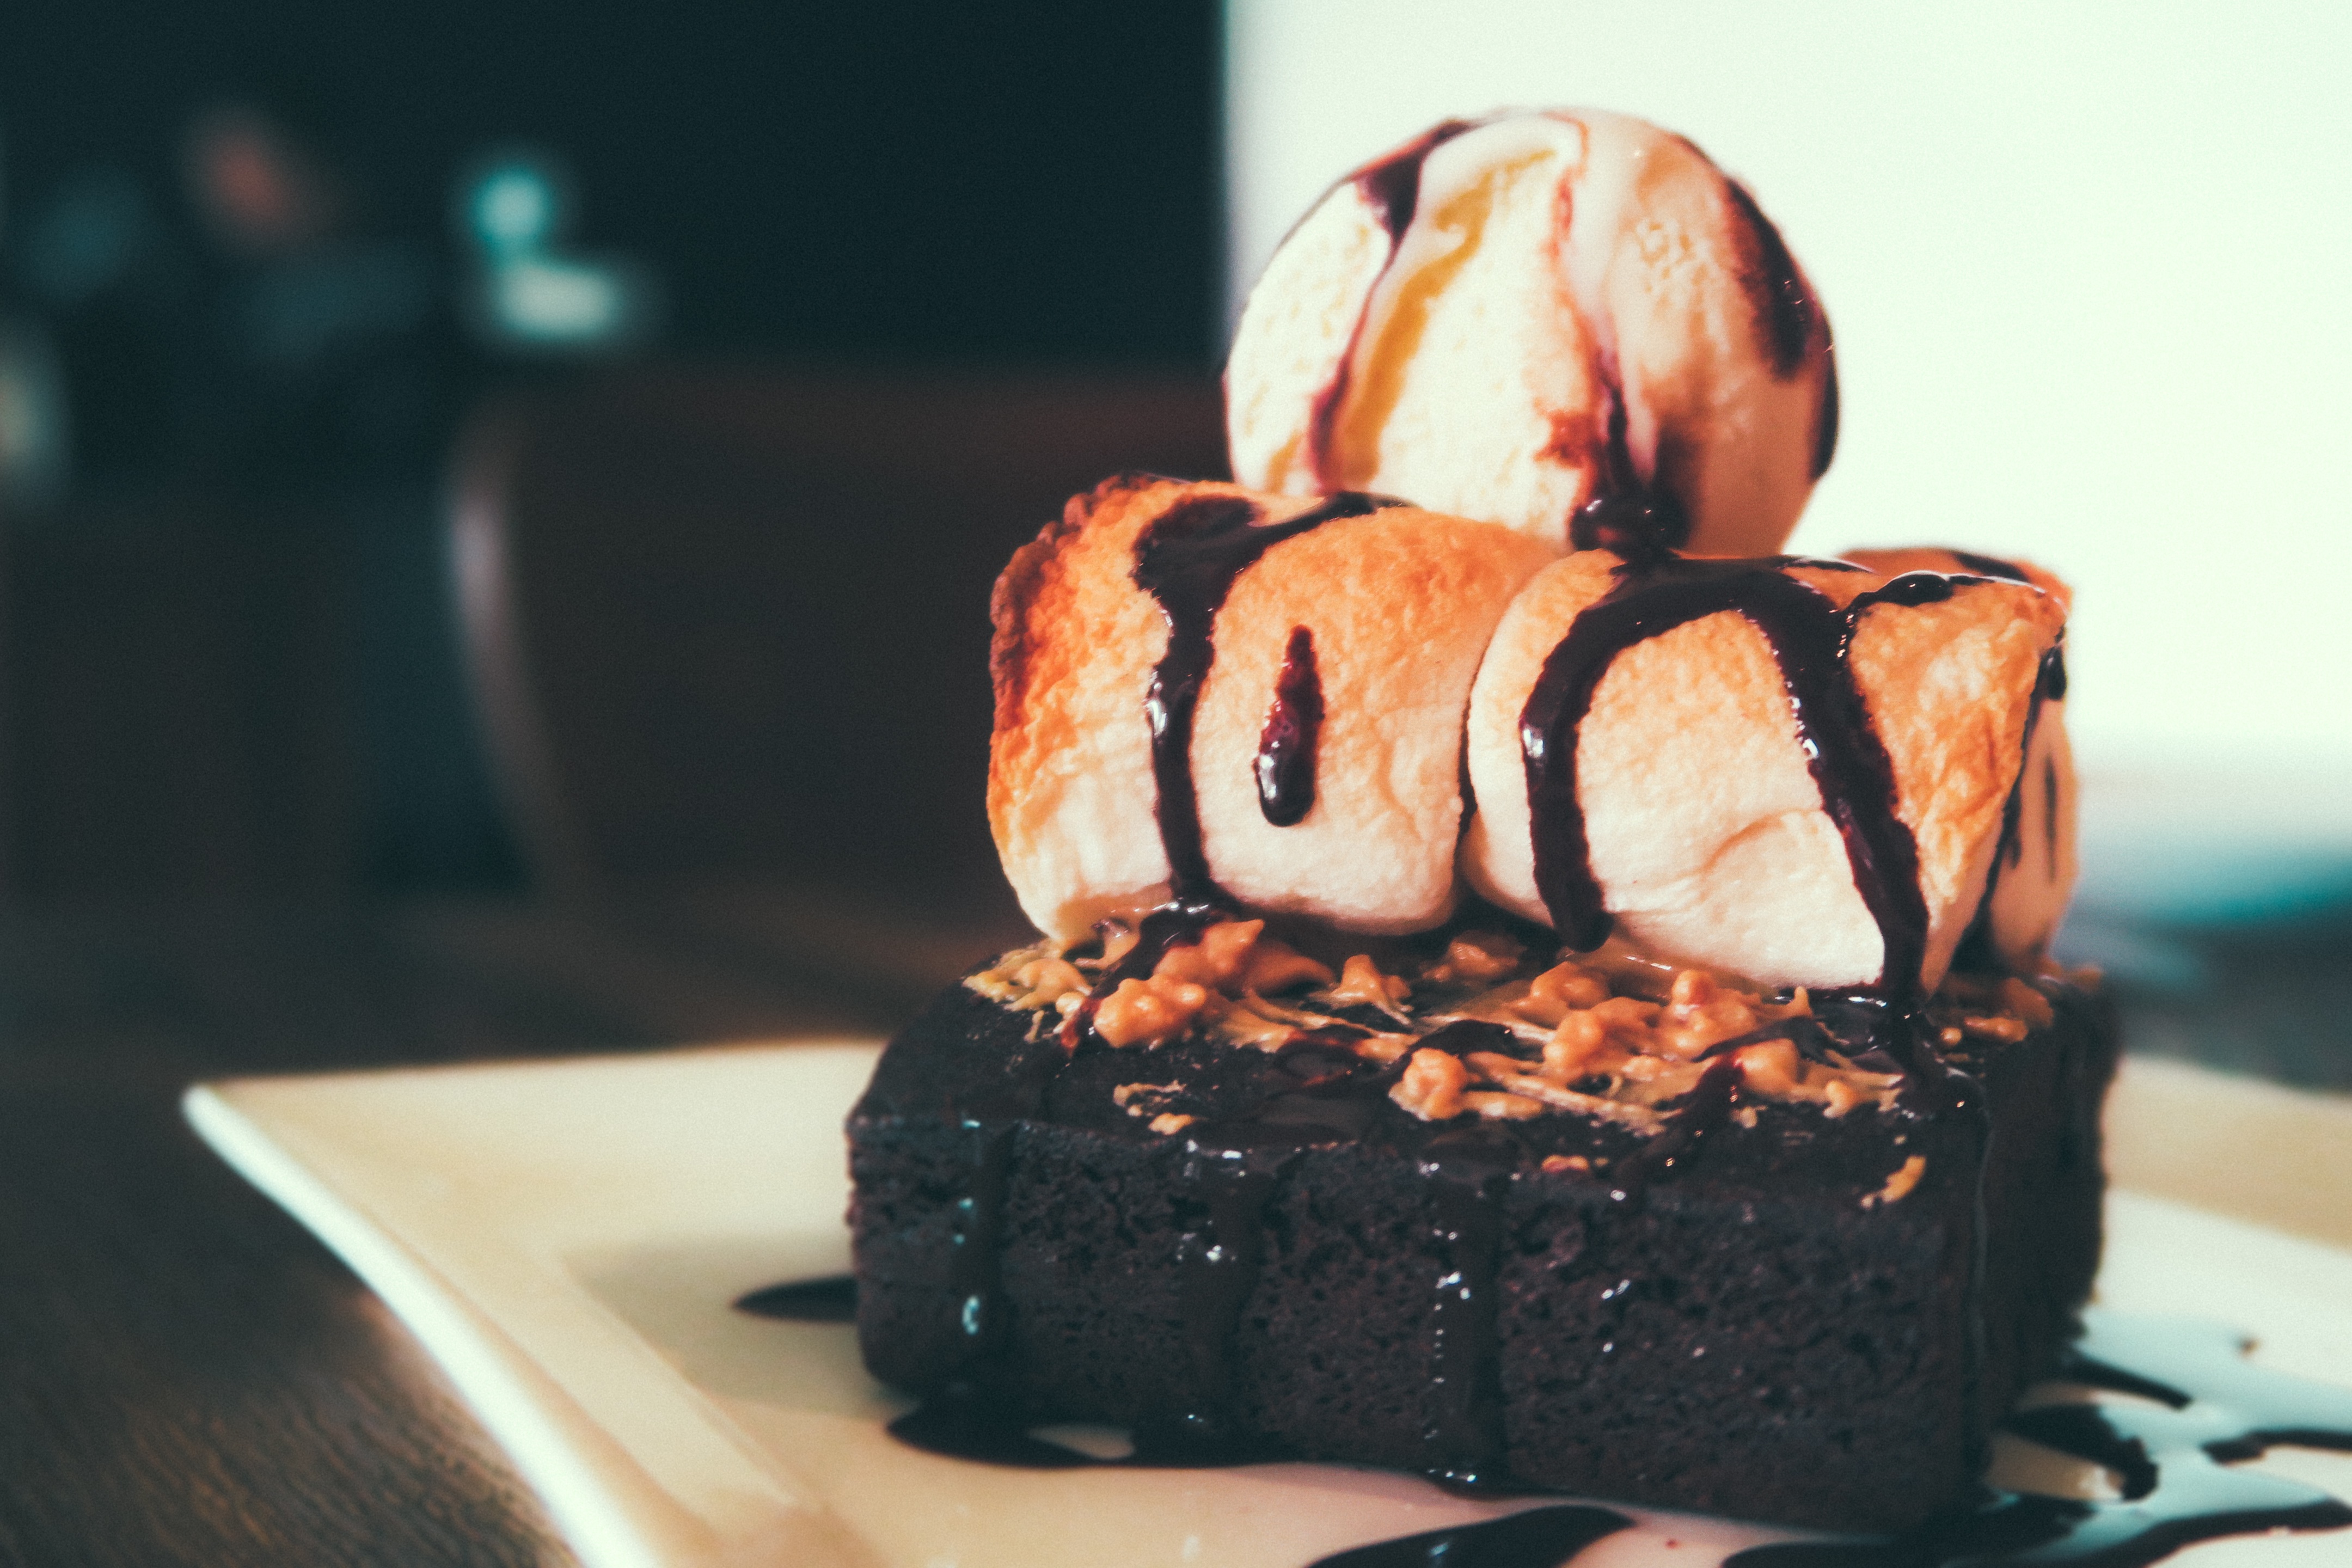
food, produce, chocolate, baking, dessert, cuisine, cake, chocolate cake, icing, sweetness, baked goods, flavor, chocolate brownie